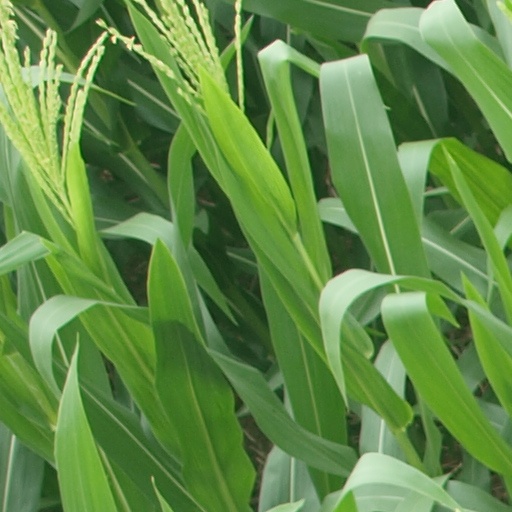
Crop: maize; corn